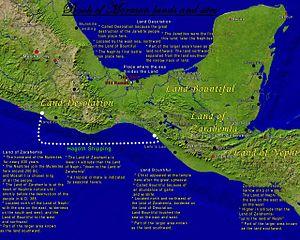
Le Livre de Mormon, sous-titré Un autre témoignage de Jésus-Christ, est l'un des ouvrages canoniques de l'Église de Jésus-Christ des saints des derniers jours, ainsi que d'autres mouvements issus du mormonisme. Il tire son nom de Mormon, l'un des derniers personnages du Livre de Mormon, qui, selon le document, aurait vécu de 311 à 385 apr. J.-C. sur le continent américain.
Depuis la publication du Livre de Mormon en 1830, les archéologues mormons et non mormons ont étudié les affirmations du récit en comparaison avec les informations fournies par l'archéologie. L'Église de Jésus-Christ des saints des derniers jours et ses membres croient généralement que le Livre a été écrit originellement par un peuple d'origine juive ayant vécu en Amérique entre l'an -600 et +400, et dont Joseph Smith a retrouvé les annales gravées en hiéroglyphes égyptiens sur des plaques d'or dans l'État de New York. Selon Smith et l'Église, le Livre de Mormon révélerait de véritables événements historiques de l'Amérique précolombienne.